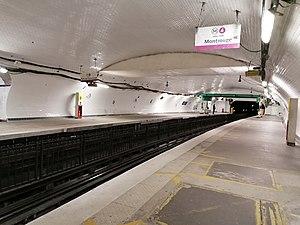
Vue de la station de métro Denfert-Rochereau déserte lors du confinement COVID-19, mars 2020. Photo prise dans le cadre d'un déplacement autorisé (milieu médical)
La pandémie de Covid-19 en France est une crise sanitaire majeure provoquée par une maladie infectieuse émergente apparue fin 2019 en Chine continentale, la maladie à coronavirus 2019, dont l'agent pathogène est le SARS-CoV-2. Ce virus est à l'origine d'une pandémie, déclarée le 11 mars 2020 par l'Organisation mondiale de la santé.